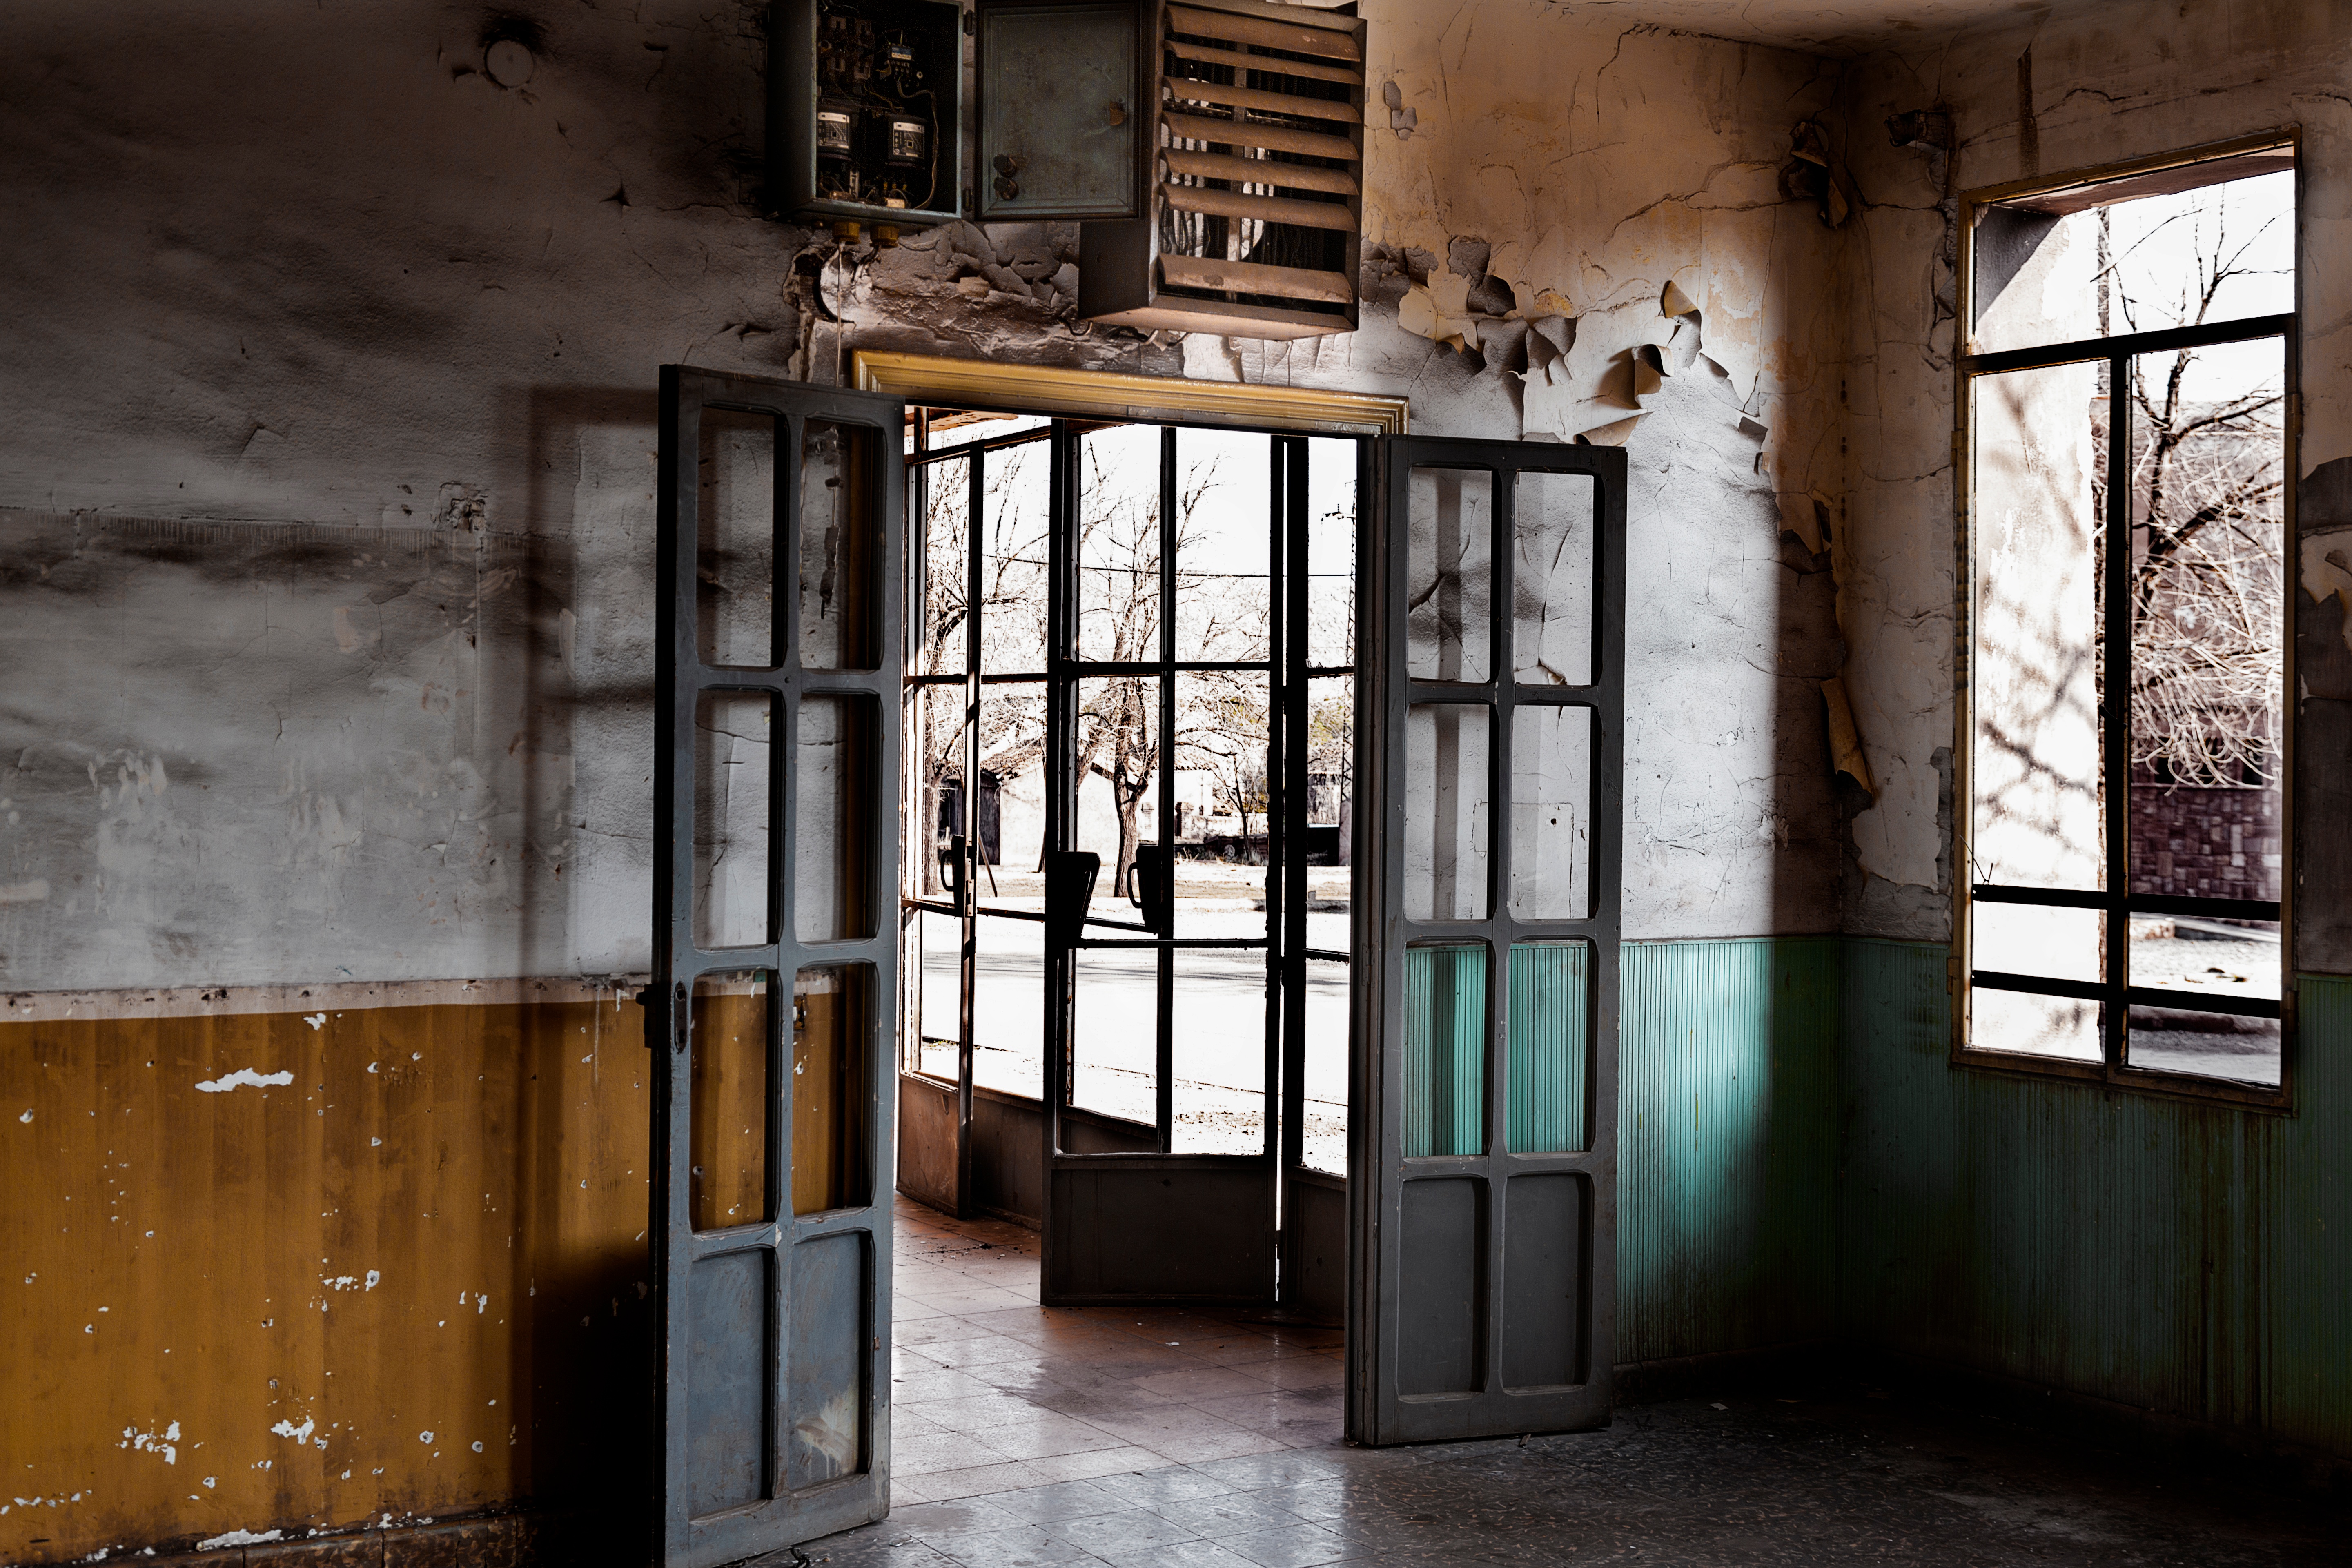
light, architecture, wood, house, window, home, wall, color, facade, interior design, tourist attraction, urban area